Chardonnay

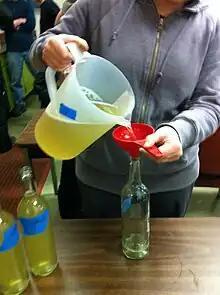
Winemaker conducting fining bench trails on Chardonnay samples

Outside of the regions discussed above, Chardonnay can be found in cooler climate sites in Italy, Greece, Israel and Lebanon as well as Austria, Bulgaria, Croatia, England, Georgia, Germany, Slovakia, Hungary, Macedonia, Moldova, Portugal, Romania, Slovenia, Spain, Serbia, Switzerland and Ukraine. In Austria, the grape varieties known as "Feinburgunder" in Burgenland & Vienna and "Morillon" in Styria was not identified as Chardonnay till the late 1980s. Today, Austrian Chardonnays range from the rich, oaked aged varieties to leaner, more aromatic styles based on Austrian Rieslings to sweet late harvest styles. In nearby Germany, this distinctly French wine grape was slow to gain a footing being only officially sanctioned since 1991. Today it is most commonly found in the Baden, Palatinate and Rheinhessen regions. In Switzerland, Chardonnay is found mostly around Bündner Herrschaft, Geneva and Valais. In Spain, Chardonnay has been increasingly used in the sparkling wine Cava. It is also permitted in the "denominación de origen" (DO) wines of Costers del Segre, Navarra and Somontano. In the wine regions of the former Soviet Union, Chardonnay has lagged behind in white wine grapes plantings in favor Rkatsiteli, Aligote and Riesling. The Portuguese experimentation with Chardonnay has been mostly influenced by flying winemakers from Australia and the examples produced so far are very New World in style.